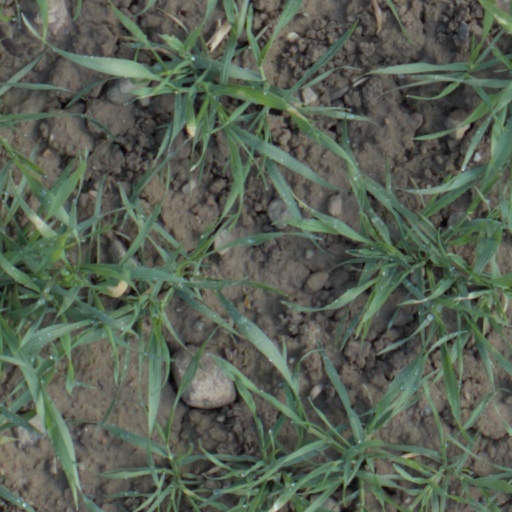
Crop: wheat